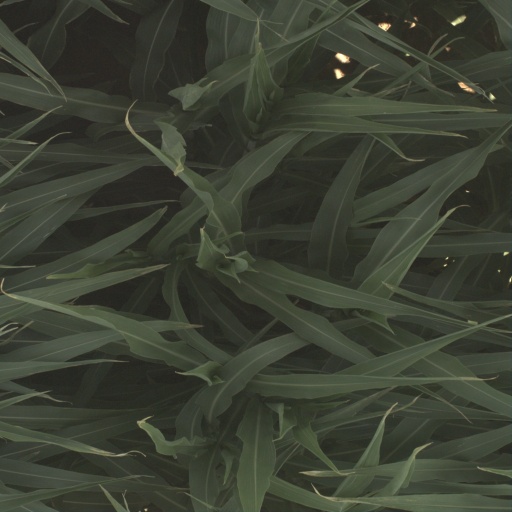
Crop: sorghum